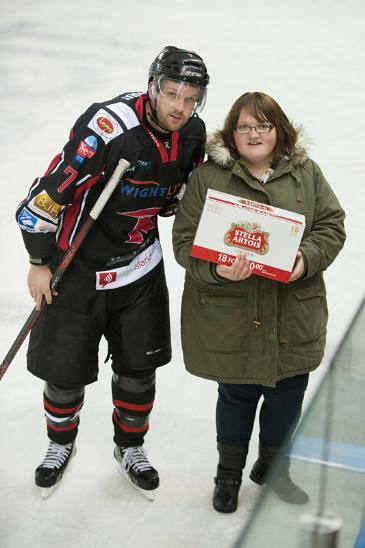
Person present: Yes